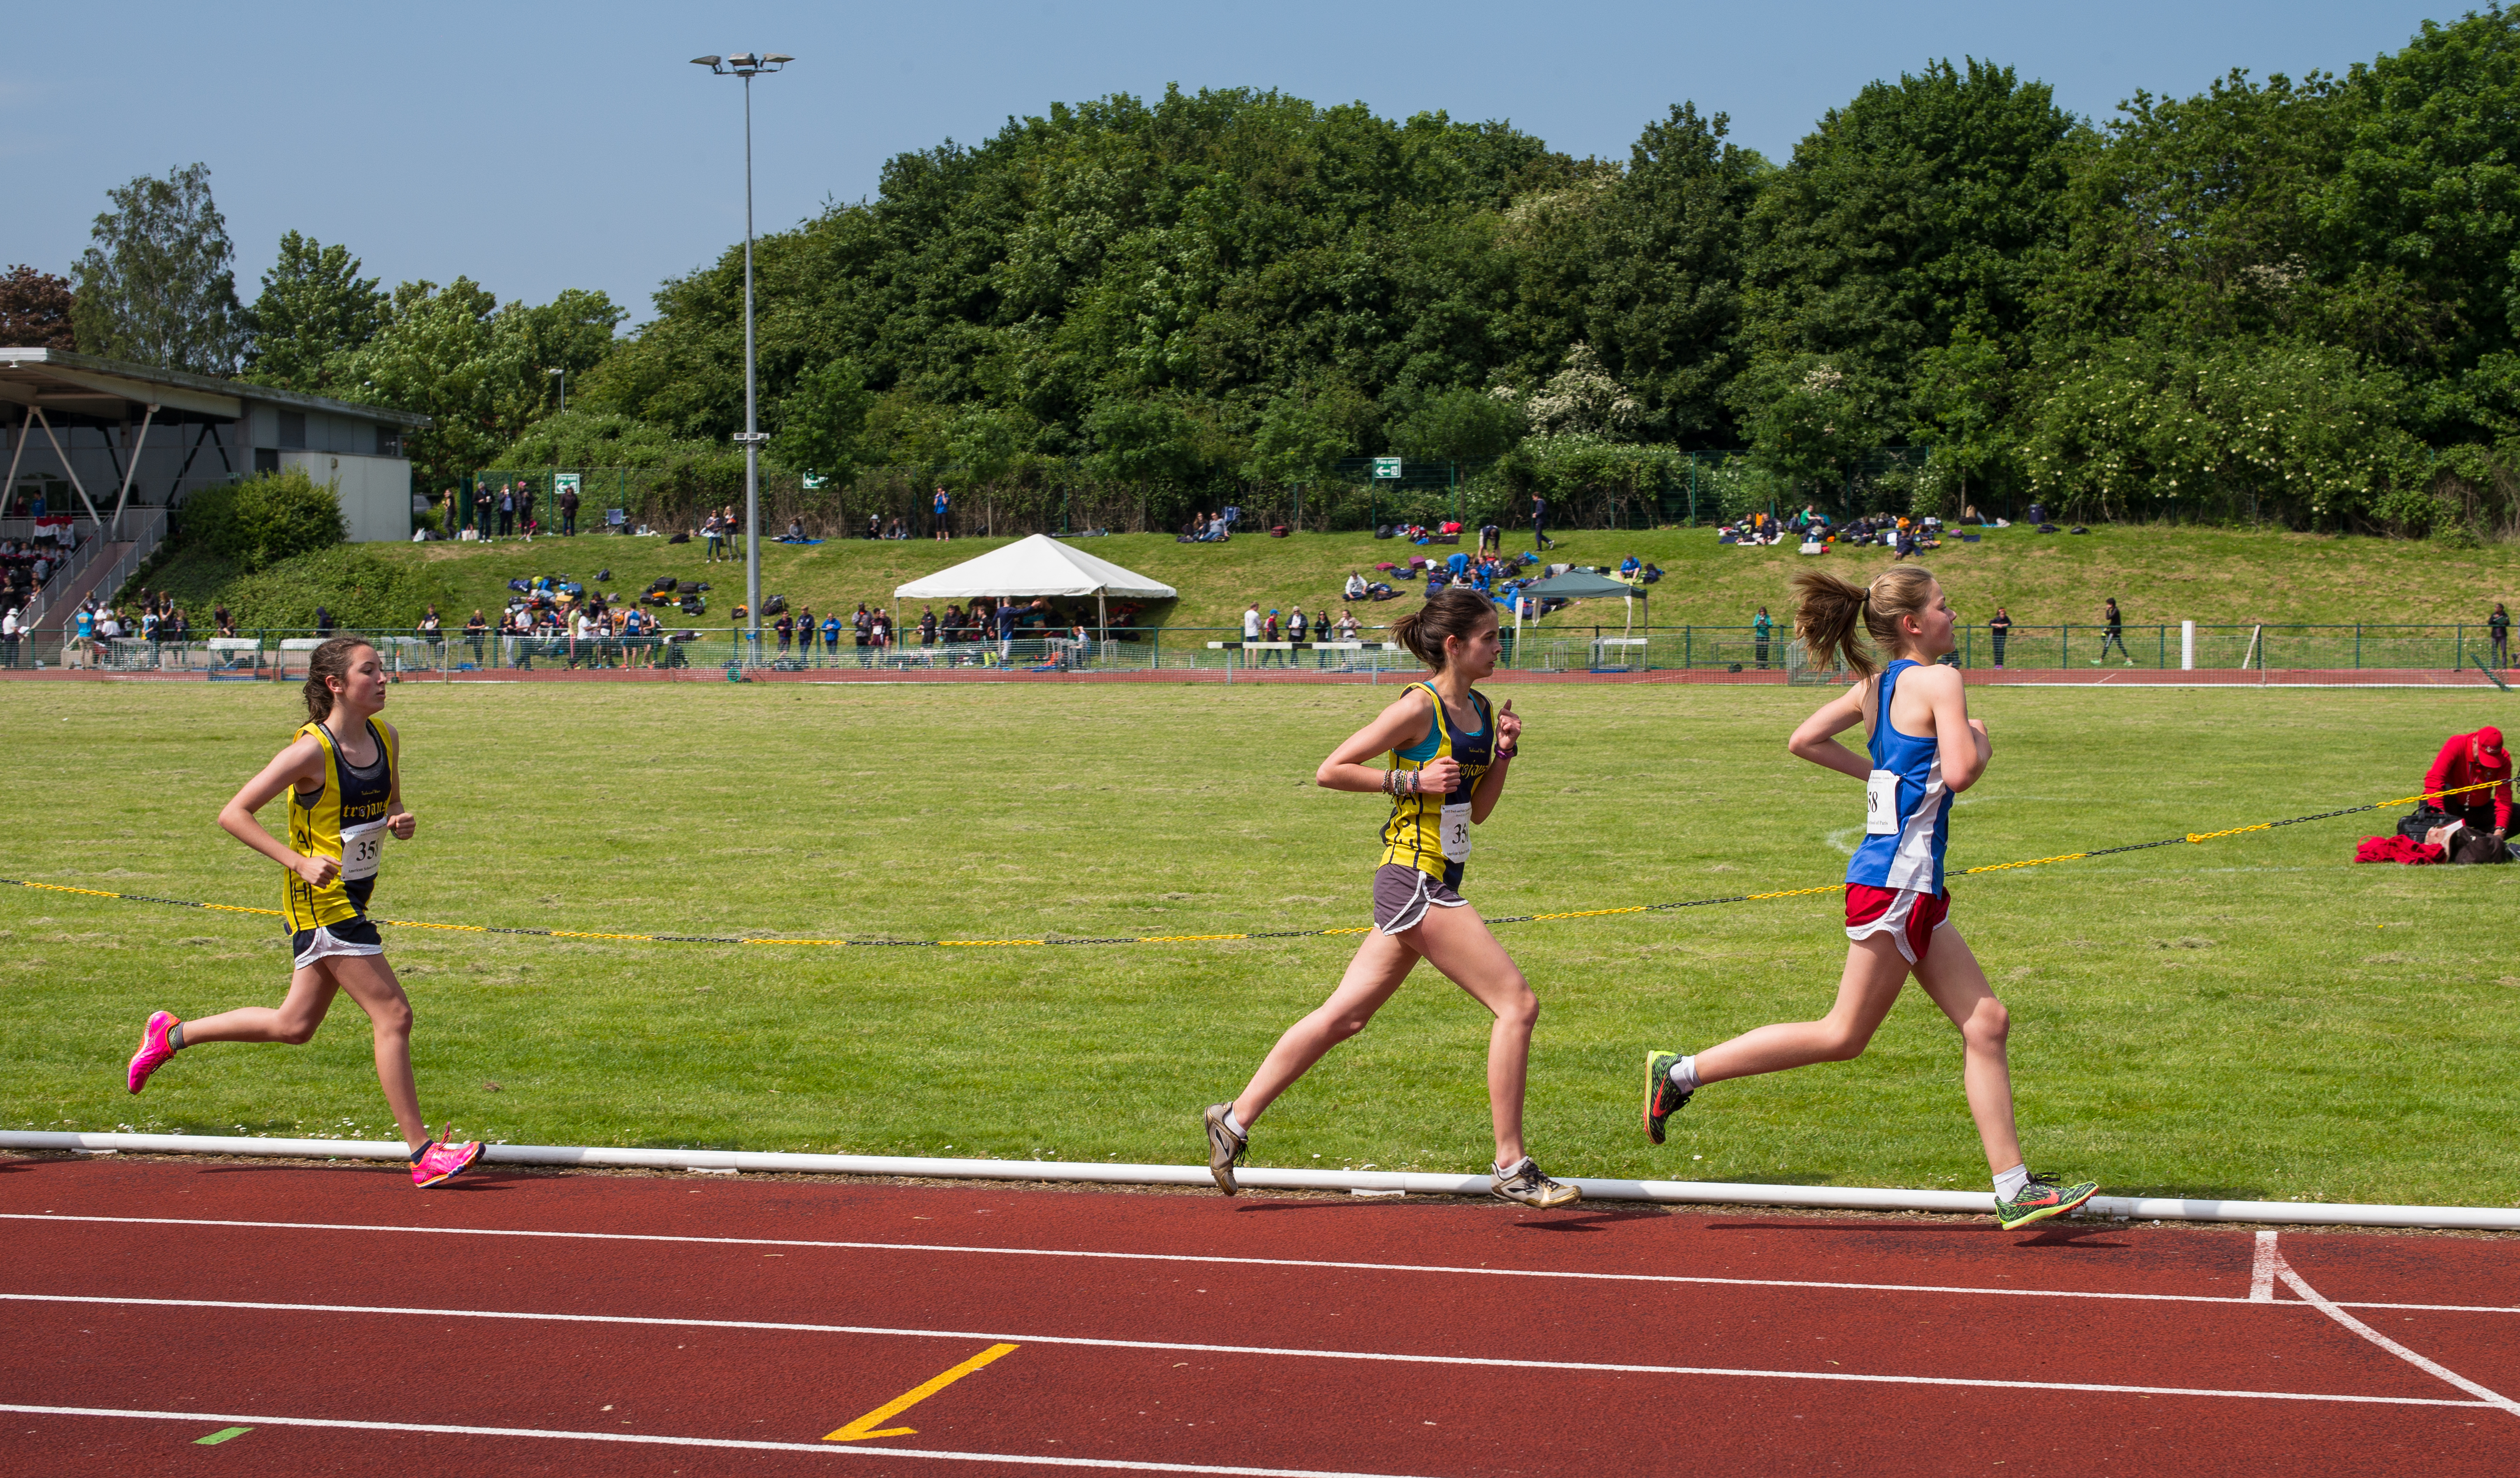
outdoor, track, field, running, jumping, europe, high, runner, ash, england, 2016, race, competition, london, hague, international, girls, m, american, team, sports, boys, racing, 50, school, championship, endurance, junior, leica, 240, summilux, varsity, athlete, athletics, athletes, meet, isst, hillingdon, sprint, physical exercise, human action, endurance sports, track and field athletics, middle distance running, 800 metres, 4 100 metres relay